Question: Please indicate a possible affordance area of hit_baseball_bat that can be used for hitting a ball
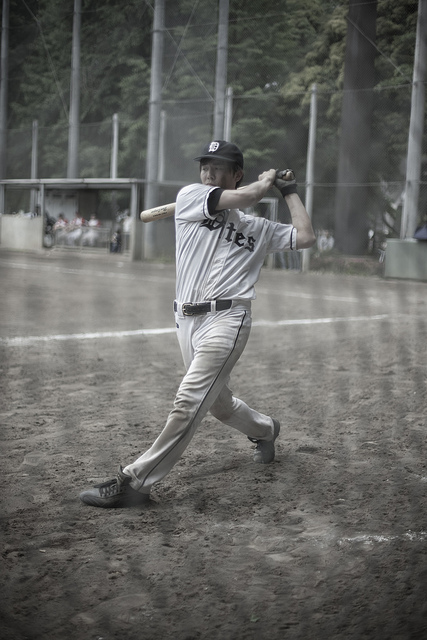
Answer: [135, 201.5, 181, 226.5]